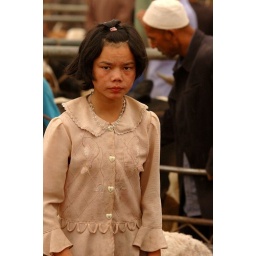
A girl at the Sunday animal market in Kashgar, China.